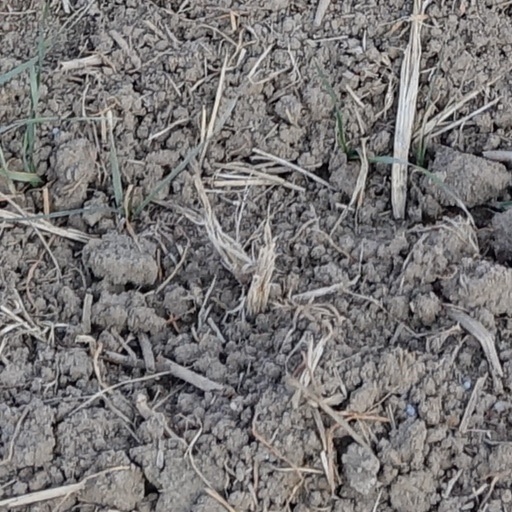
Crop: wheat